Ramallah

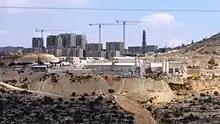
Construction of Rawabi and industrial area

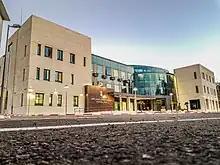
Hugo Chávez Hospital in Ramallah

This area enjoys a Mediterranean climate of a dry summer and mild, rainy winter with occasional snowfall. The recorded average of Ramallah's rainfall is about and minimum rainfall is and maximum rainfall is .